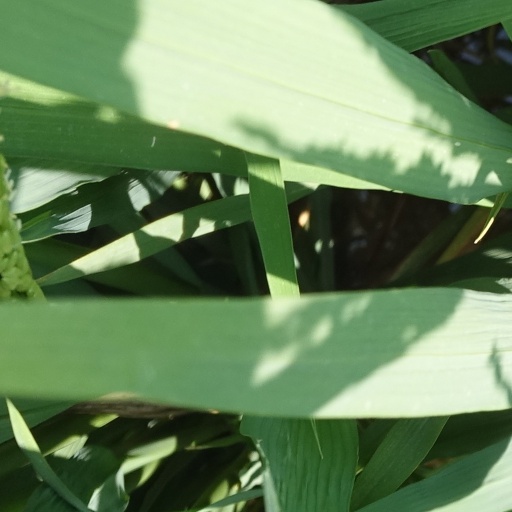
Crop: rice